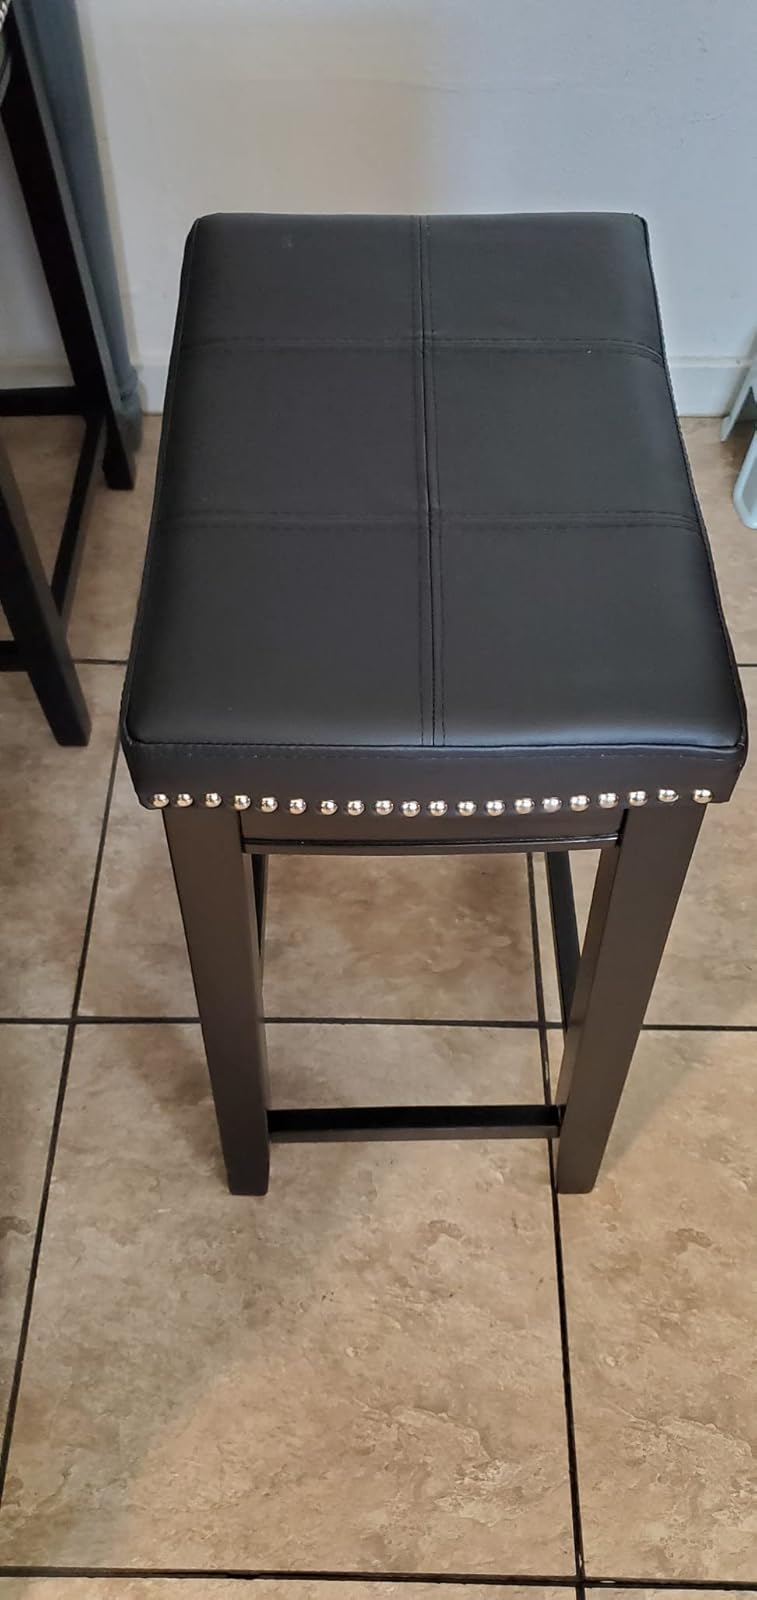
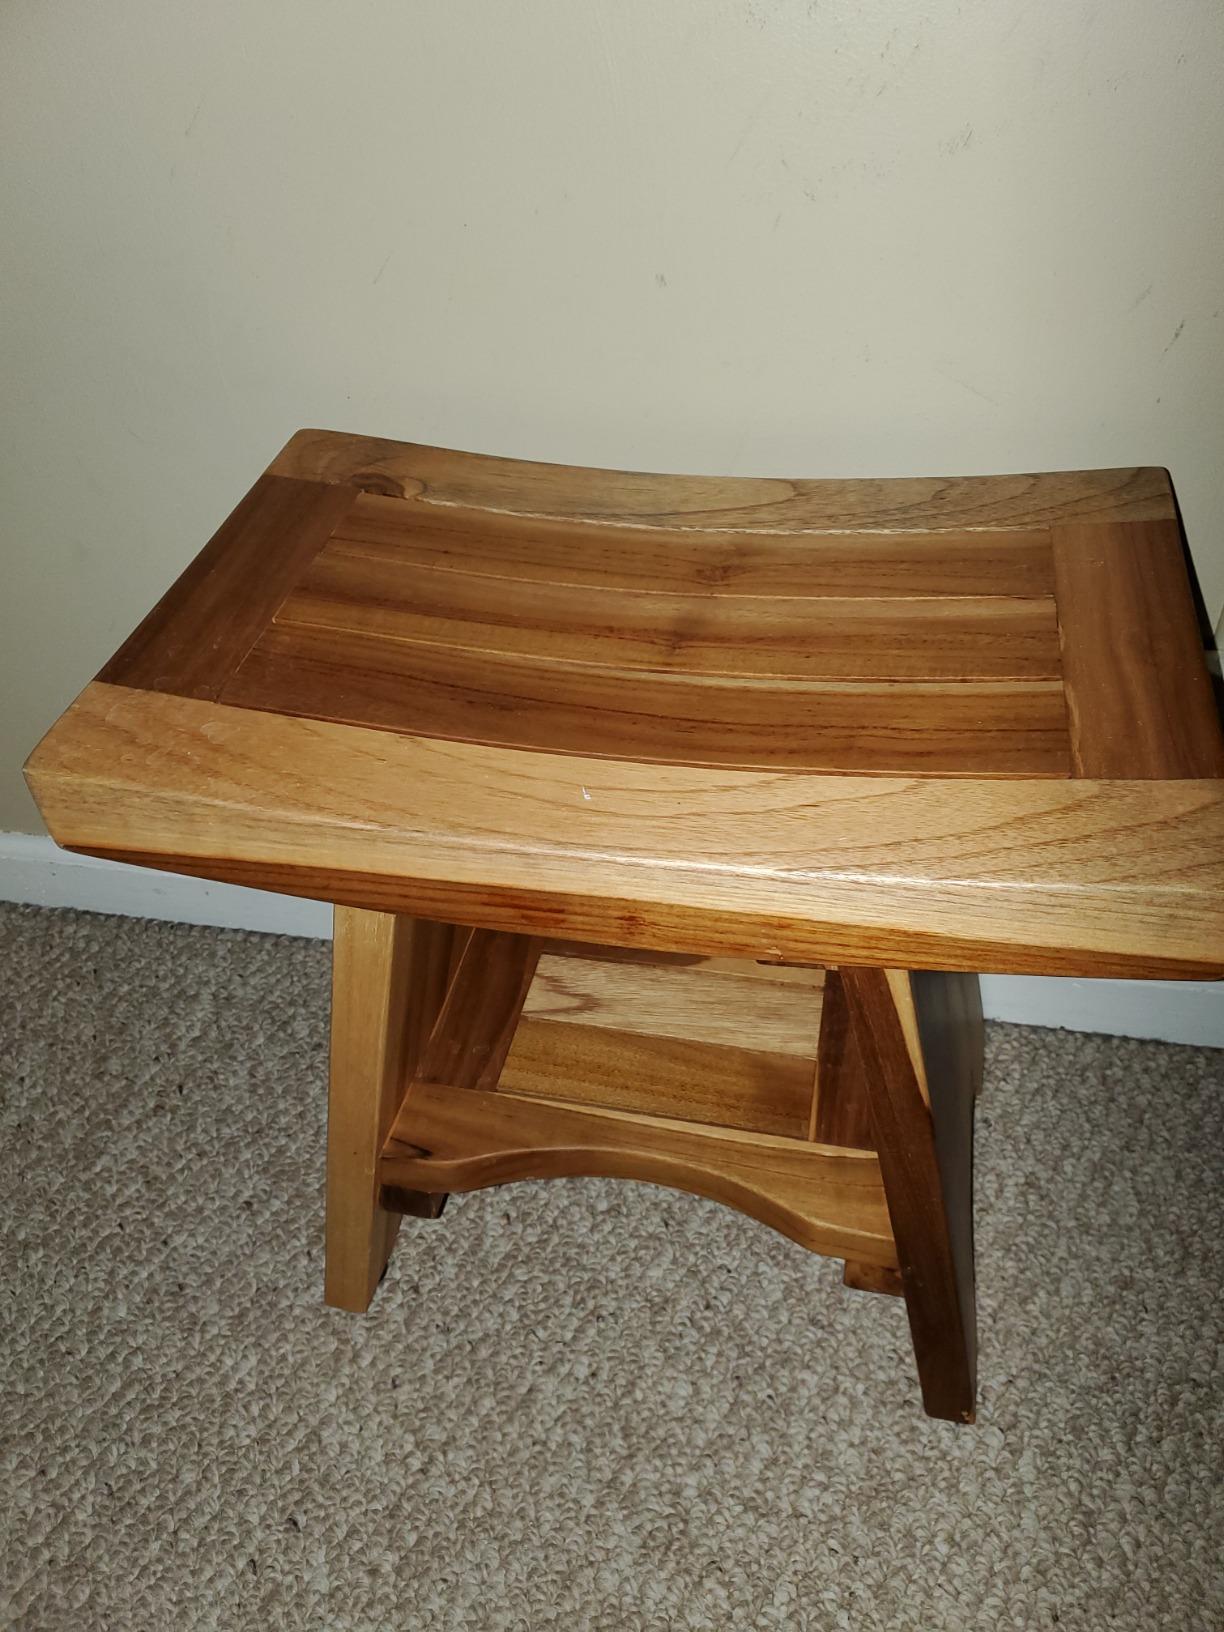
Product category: stool
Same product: no